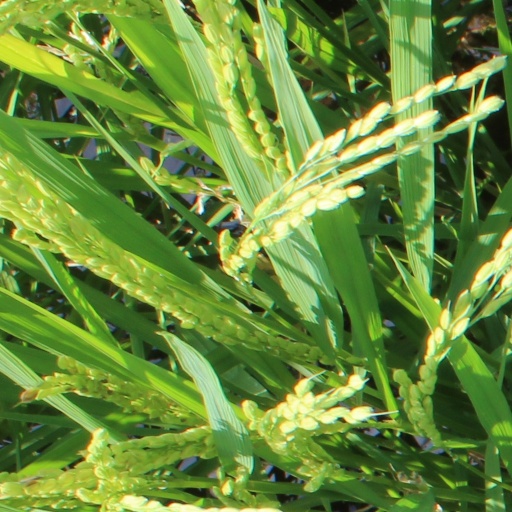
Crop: rice